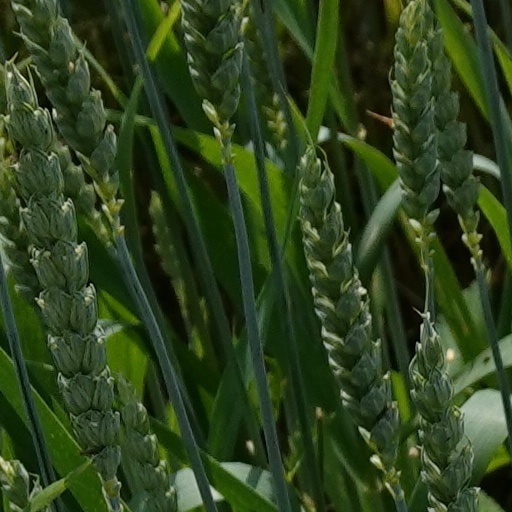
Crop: wheat